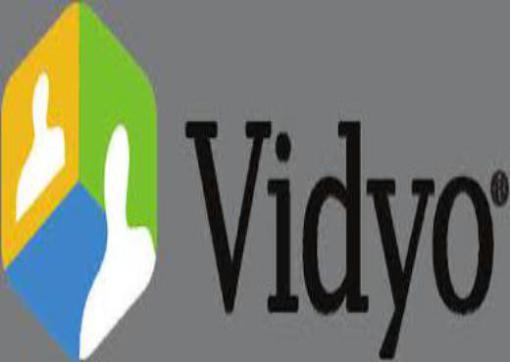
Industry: Others